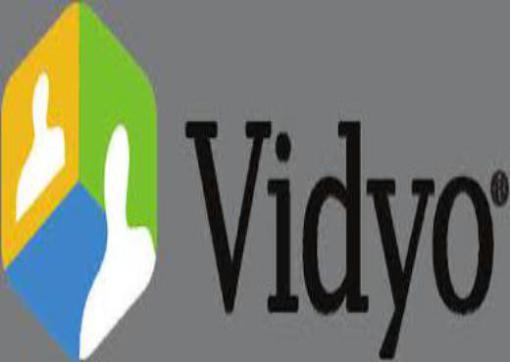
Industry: Others